Singen-Industriegebiet station

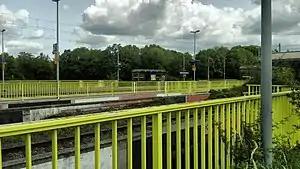
The station in 2017

Singen-Industriegebiet station is a railway station in the municipality of Singen, in Baden-Württemberg, Germany. It is located on the standard gauge High Rhine Railway of Deutsche Bahn.